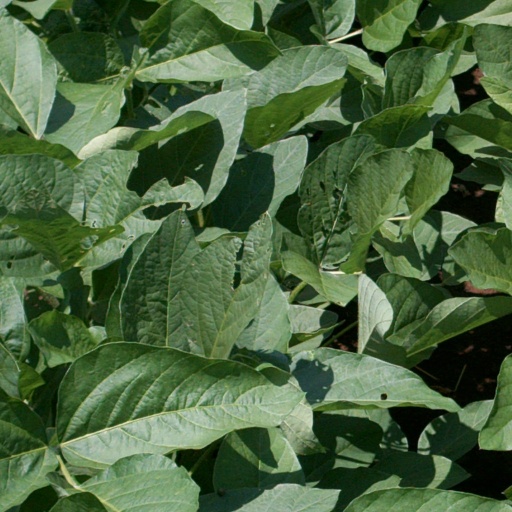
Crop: soybean